Interstate 70 in Kansas

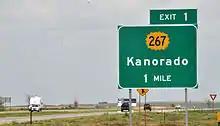
I-70 exit 1 in Kanorado

I-70 runs concurrently with U.S. Highway 24 (US 24) from the Colorado state line until US 24 splits at Levant and runs north of I-70. At Colby, I-70 begins to turn southeast until it reaches Oakley, where US 40 joins with I-70 for a concurrent journey through most of the state. Initially, the route remains high and unusually level as it follows a projection of the High Plains into the state. From exit 140 (Riga Road), the route lowers from the High Plains into the Blue Hills region, as indicated by gentle undulations in the road and the unusual appearance of stone posts in the countryside. Approaching Russell, the route passes over three active sinkholes, the largest being the Crawford Sinkhole at mile 179. Past Russell, the route follows a ridge between the Smoky Hill River and its tributary, the Saline River, where the highway passes through the Smoky Hills Wind Farm. Reaching the county line between Russell and Ellsworth counties, the road begins to traverse the Smoky Hills.